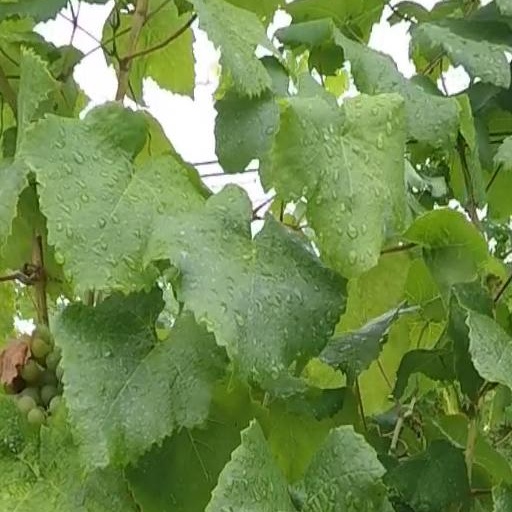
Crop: grape